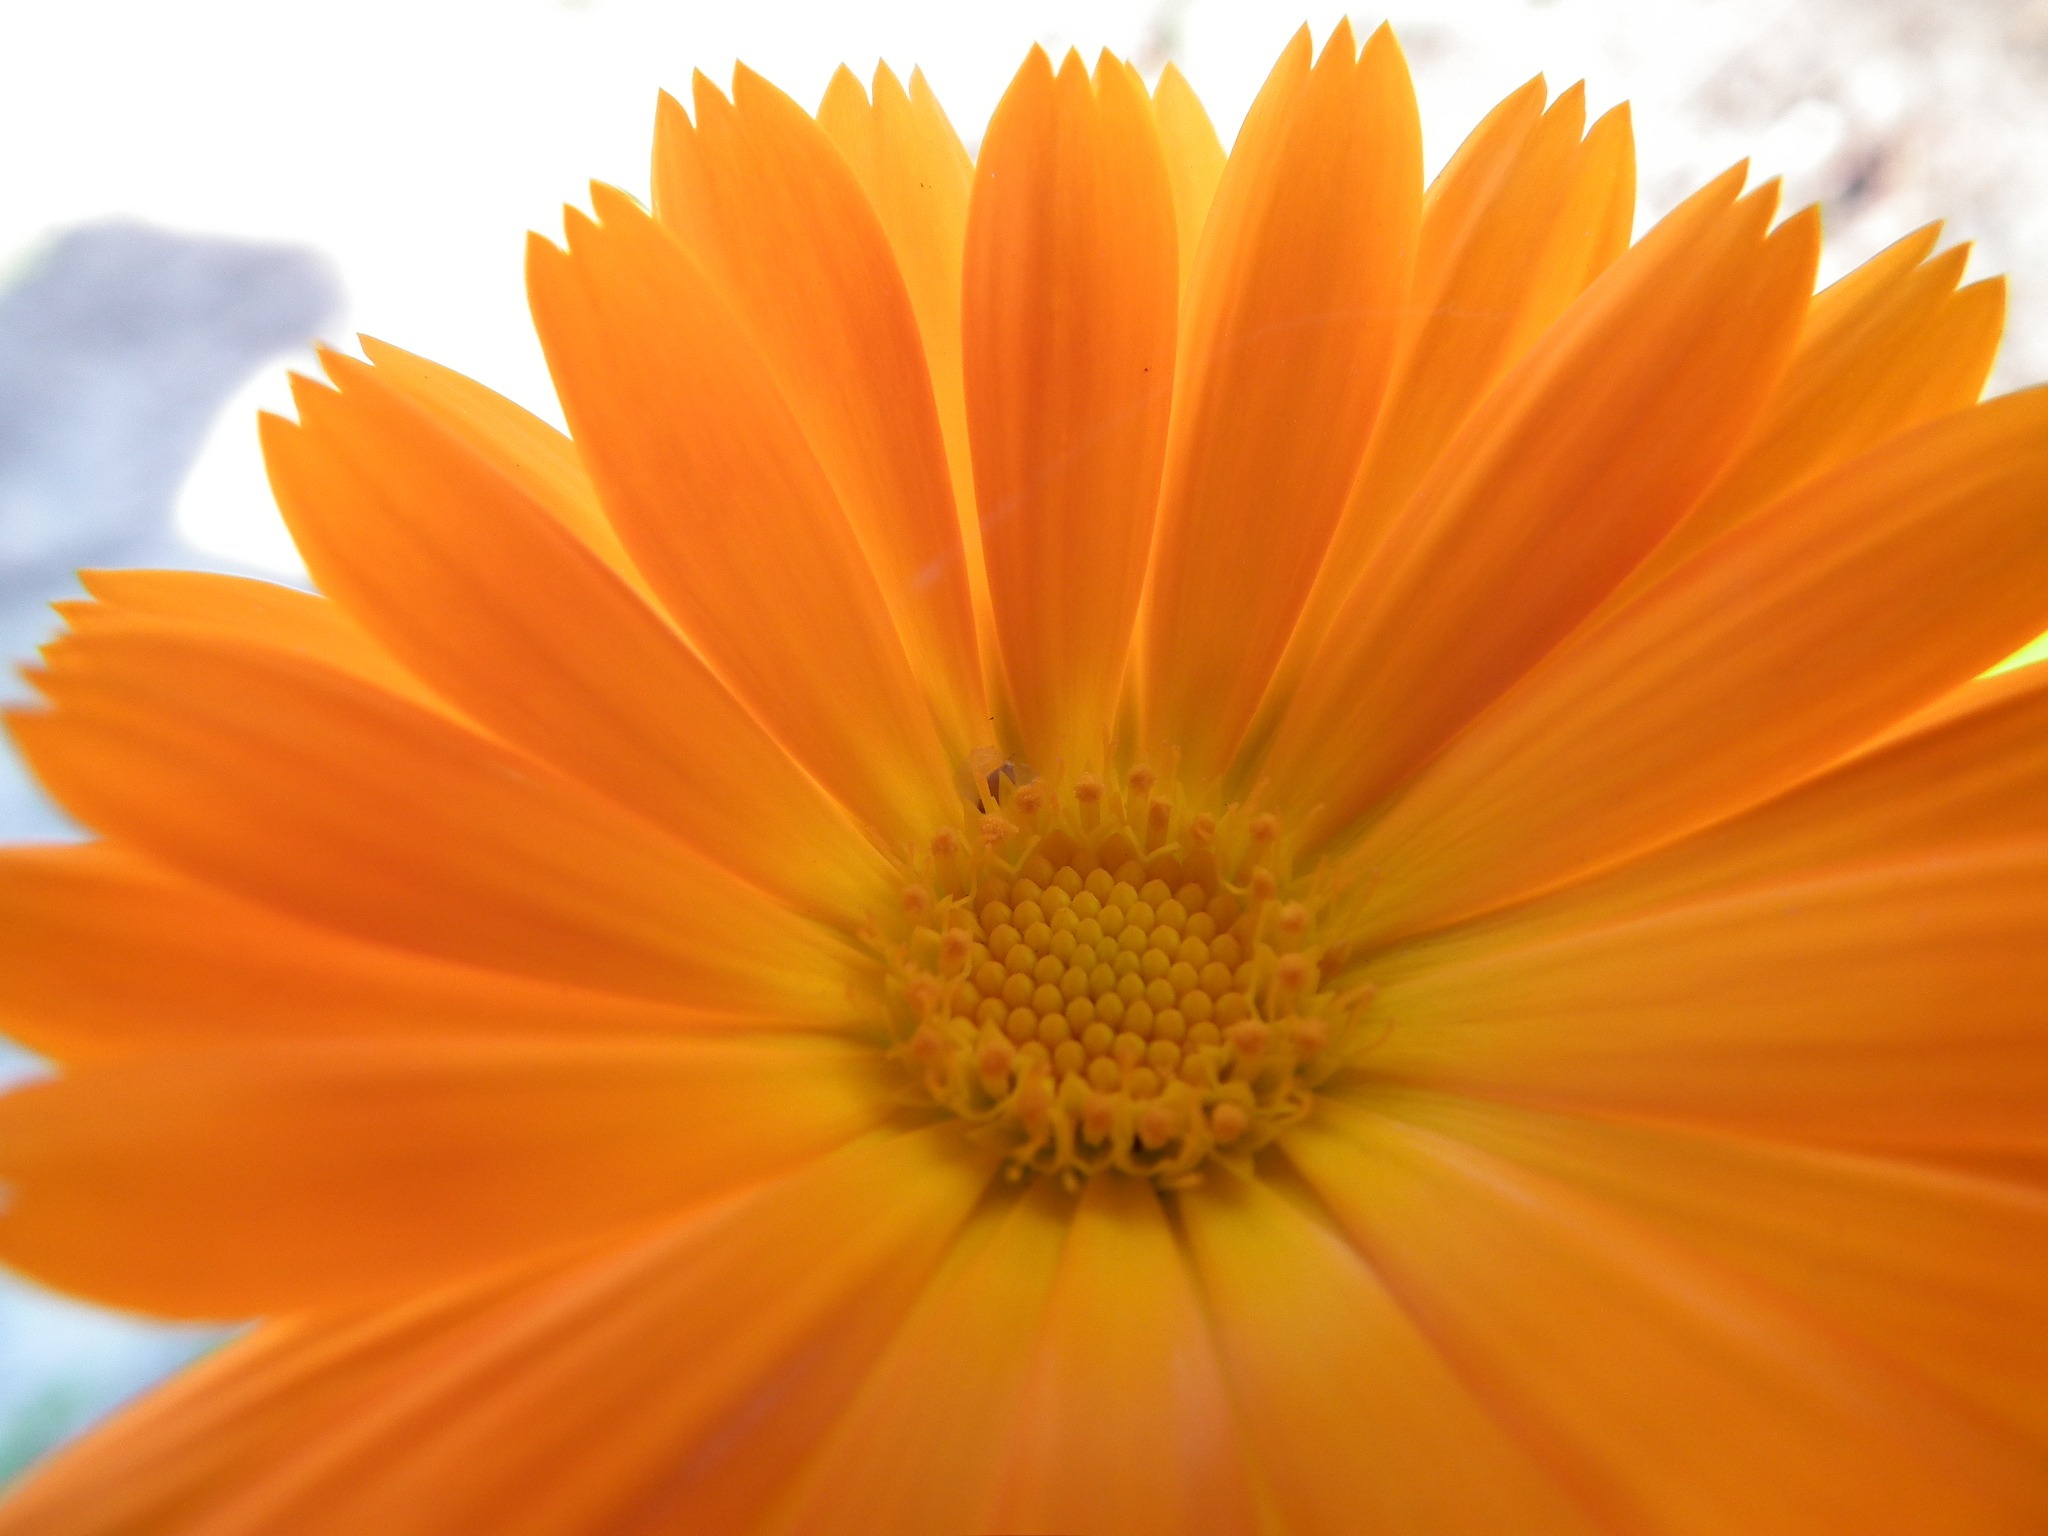
nature, plant, sunlight, flower, petal, bloom, summer, orange, pollen, herb, macro, colorful, yellow, garden, flora, flowers, flower bed, close up, leaves, lovely, petals, decorative, bright, beautiful, gerbera, bud, yellow flowers, macro photography, ornamental plant, summer flowers, garden flowers, garden flower, beautiful flower, flowering plant, daisy family, calendula, annual plant, plant stem, land plant